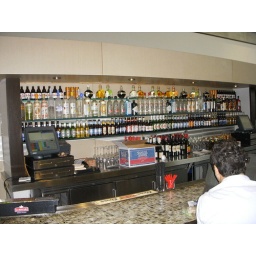
Theis bar is in the center, basically on the back of a wall of cashiers for the food court